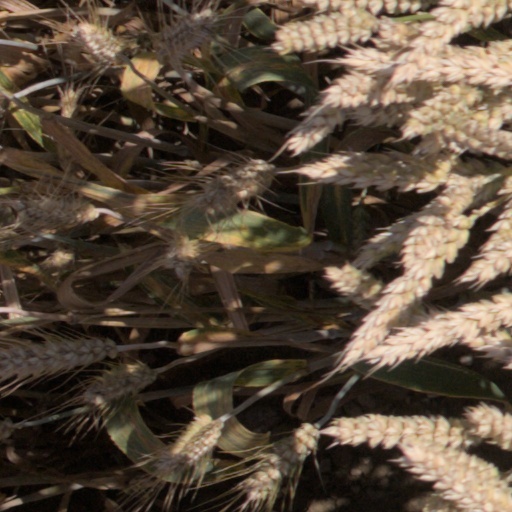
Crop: wheat